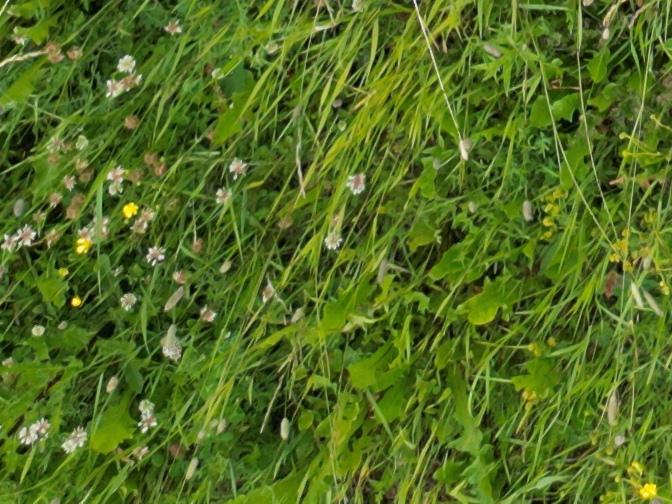
Flowers visible: yarrow flowers, yarrow flowers